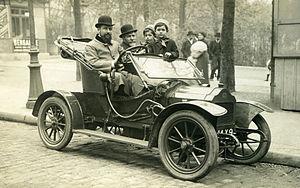
Une automobile et ses passagers à Paris. Мокшень: Автокрандаз ардыхнень мархта Парижса 1910 киозня. Polski: Dwóch mężczyzn i
Paris [pa.ʁi] est la ville la plus peuplée et la capitale de la France.